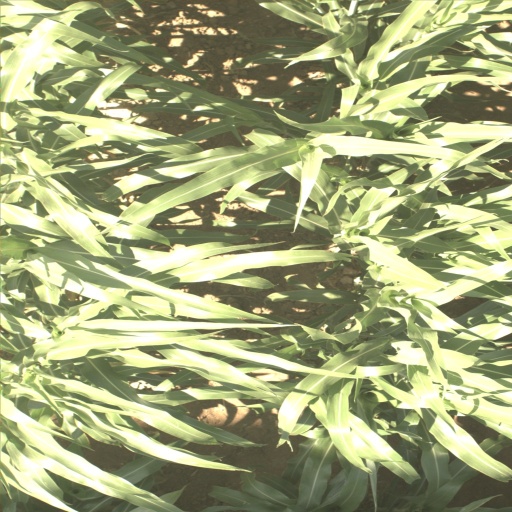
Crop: sorghum